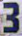
Number: 3